Raghavan Thirumulpad

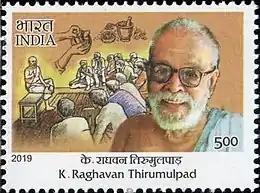
Raghavan Thirumulpad on a 2019 stamp of India

Sri. Thirumulpad was married to Visalakshi Thampuratty, and has four sons Dr. Murali, Mukundan, Murari, Ravivarma and a daughter Dr. Muthulakshmy who is a Sanskrit Professor, writer and currently the Pro-Vice Chancellor at Sree Sankara University of Sanskrit, Kalady and is a recipient of Kerala Sahitya Academy Award for translation for 2008. His wife predeceased him in January 2009.